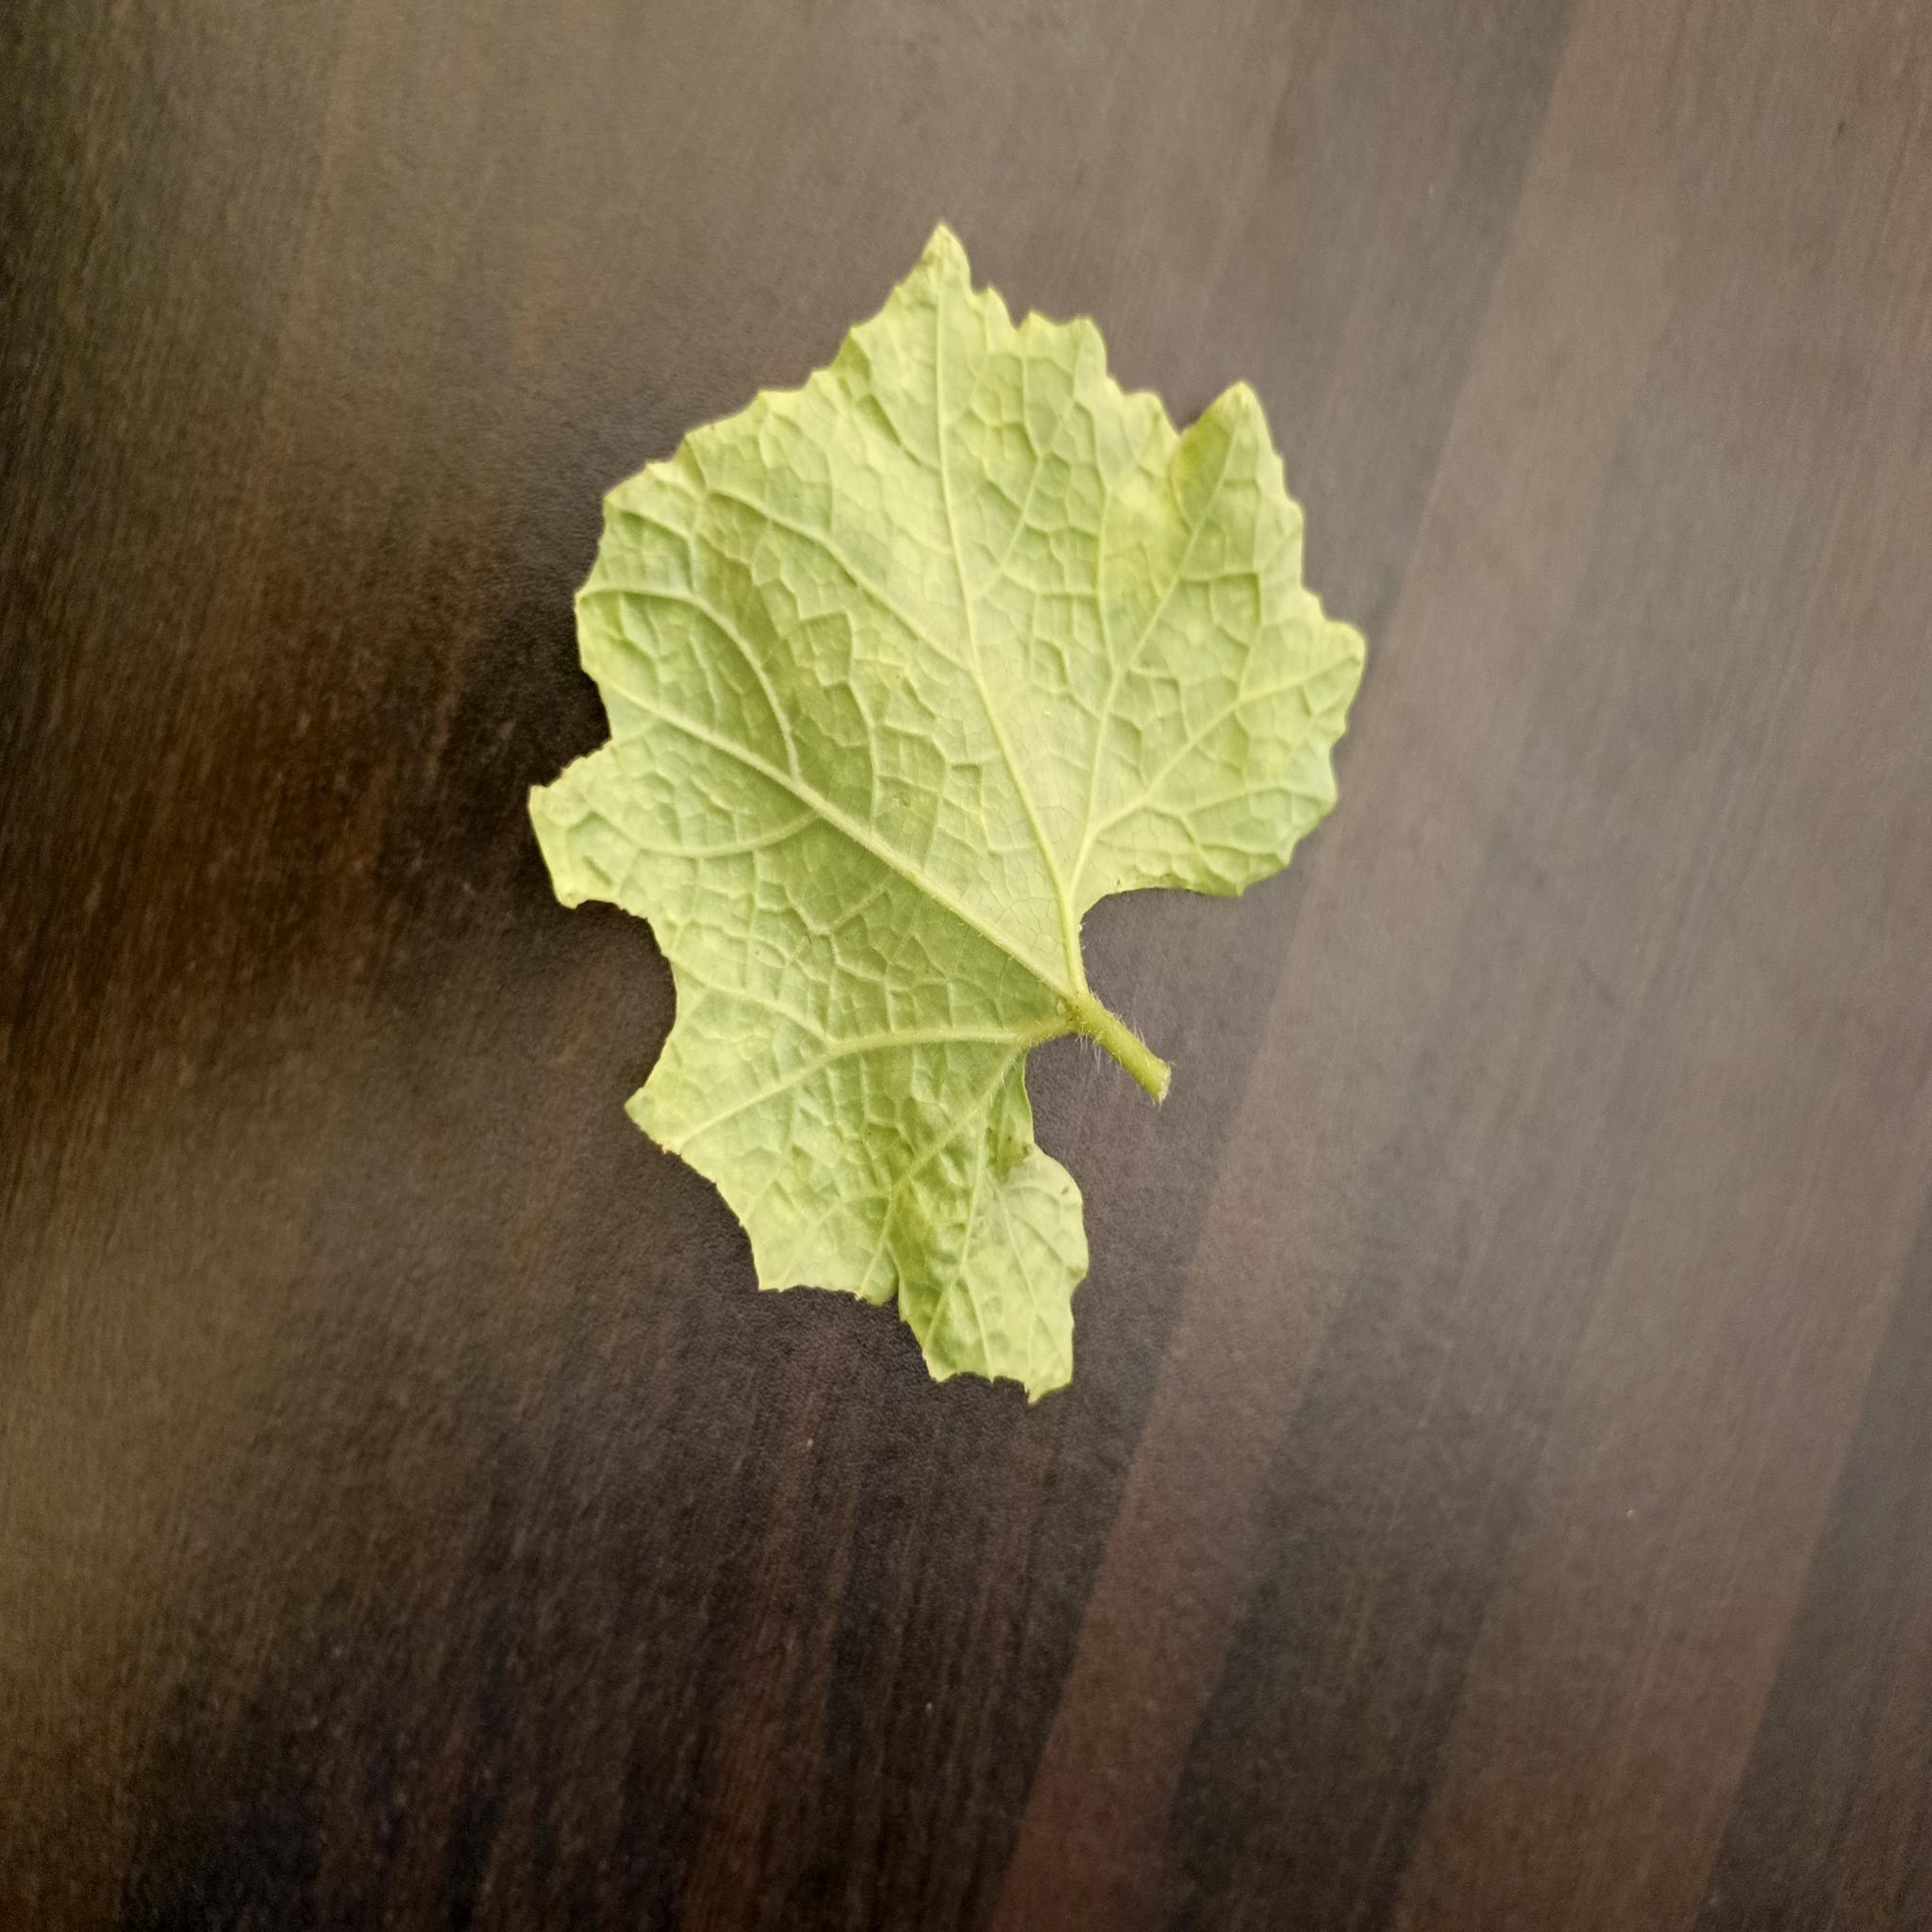
Label: Downy mildew